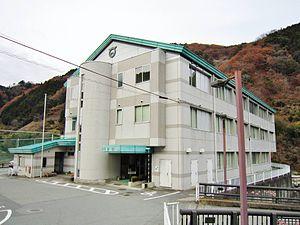
Nanmoku est un village situé dans le district de Kanra, au Japon.